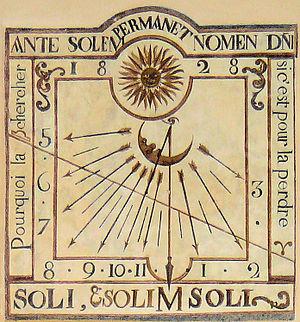
Château-Queyras - Cadran solaire
Le Queyras est une vallée du département des Hautes-Alpes, mais également un parc naturel régional, où se pratiquent le ski en hiver et randonnée pédestre en été. Il est notamment traversé par le GR 58 qui permet d'en faire le tour ou le GR 5.
Château-Ville-Vieille est une commune française située dans le département des Hautes-Alpes, en région Provence-Alpes-Côte d'Azur.